Crime in Hong Kong

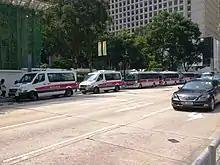

In the year 2018, crime dropped to a 39-year low for Hong Kong. There were 8,884 reported incidents of violent crimes in Hong Kong at that time. In 2018, Hong Kong had 48 homicides, 4,593 incidents of wounding and serious assaults, 147 robberies, 1,575 burglaries, and 63 rapes. After 2018, crime rate are increasing every year (as of 2023). In the 2000s, the number and rate of murders were the highest in 2002. 2011 had the lowest rate and number of murders, at 17 (0.2 murders per 100,000 people). The homicide rate increased 129.6% in 2013 from 2012 though this was due to the inclusion of 39 deaths from the Lamma Island ferry collision.